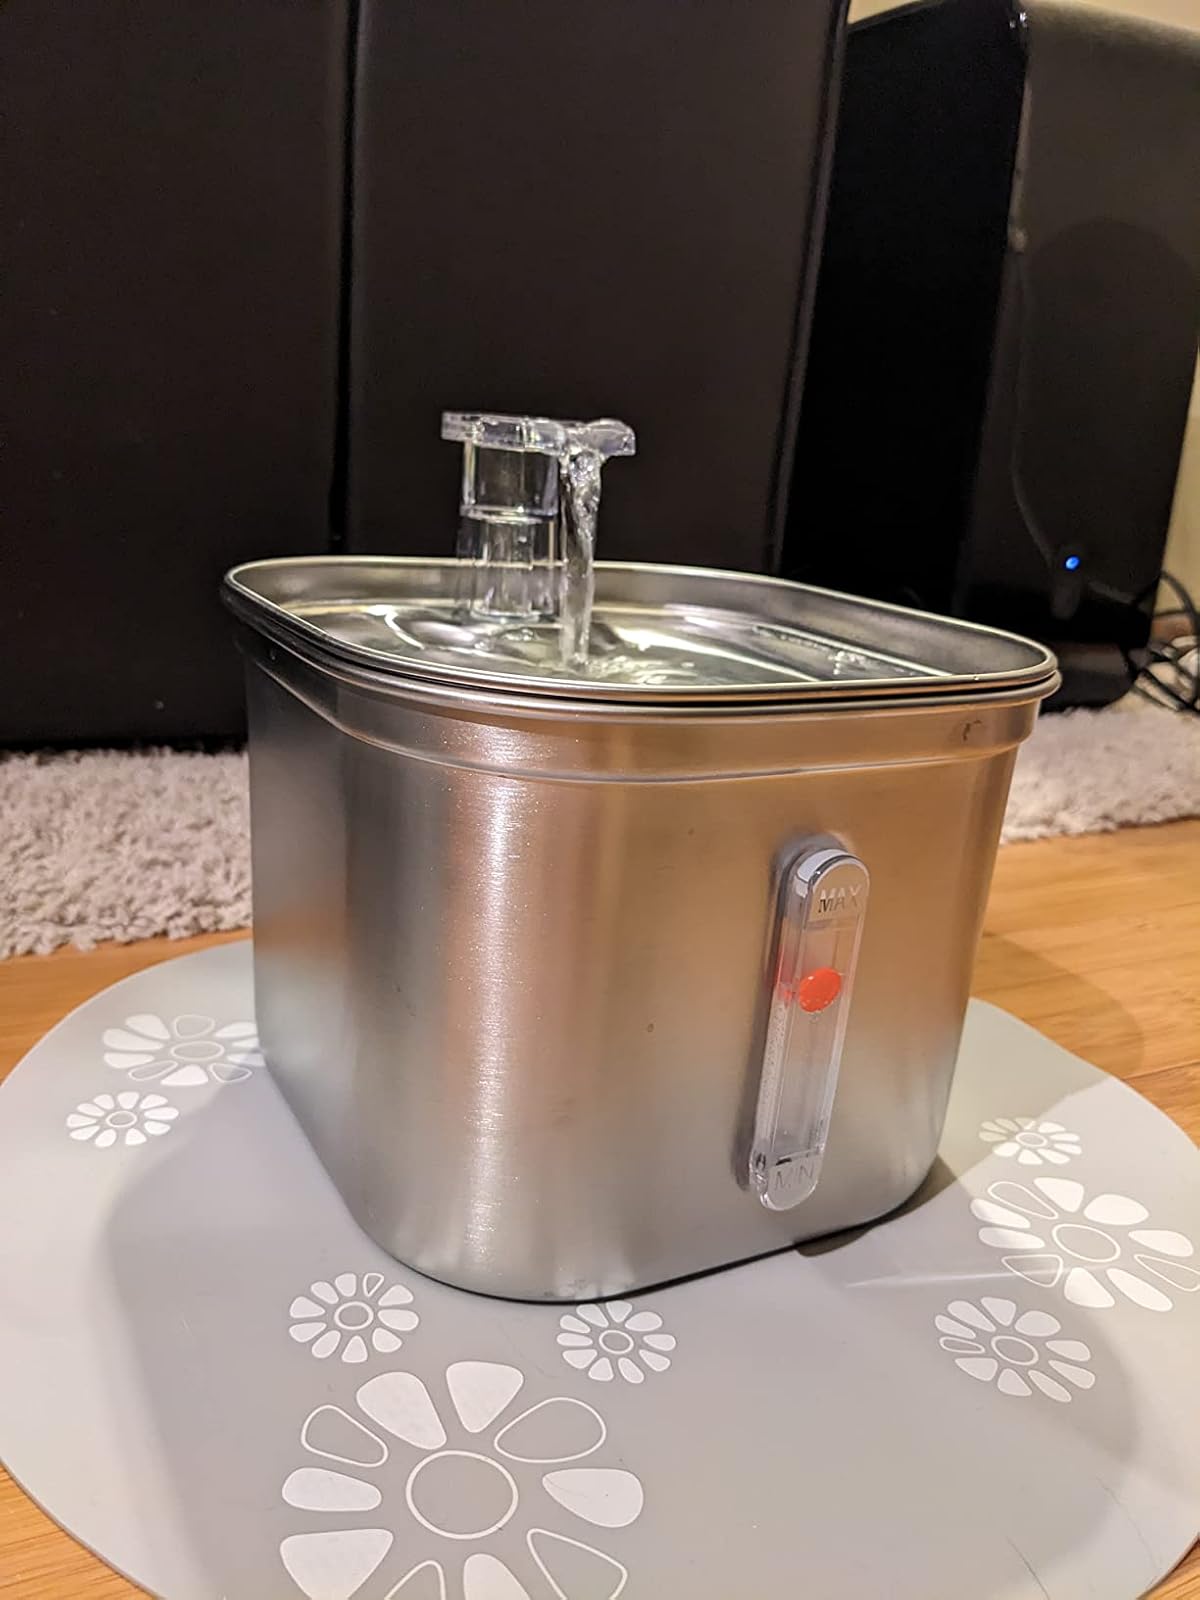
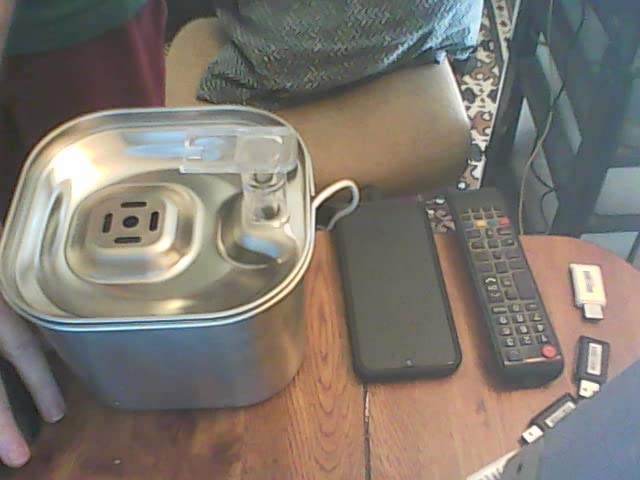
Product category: items_bowl
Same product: yes